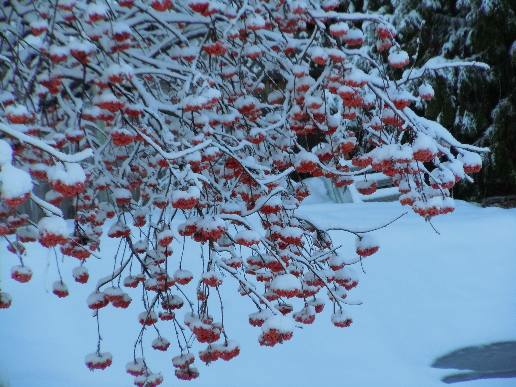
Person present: No